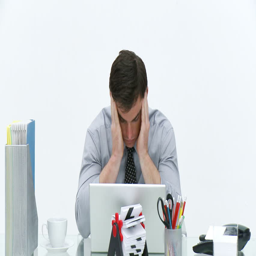
footage in high definition of a frustrated young businessman working with a laptop in office